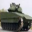
Label: tank